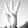
ASL letter: W